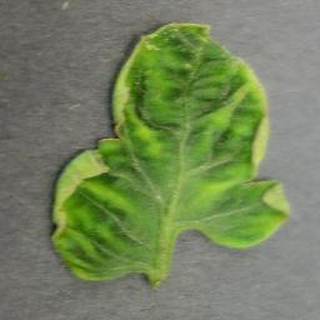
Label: tomato_yellow_leaf_curl_virus